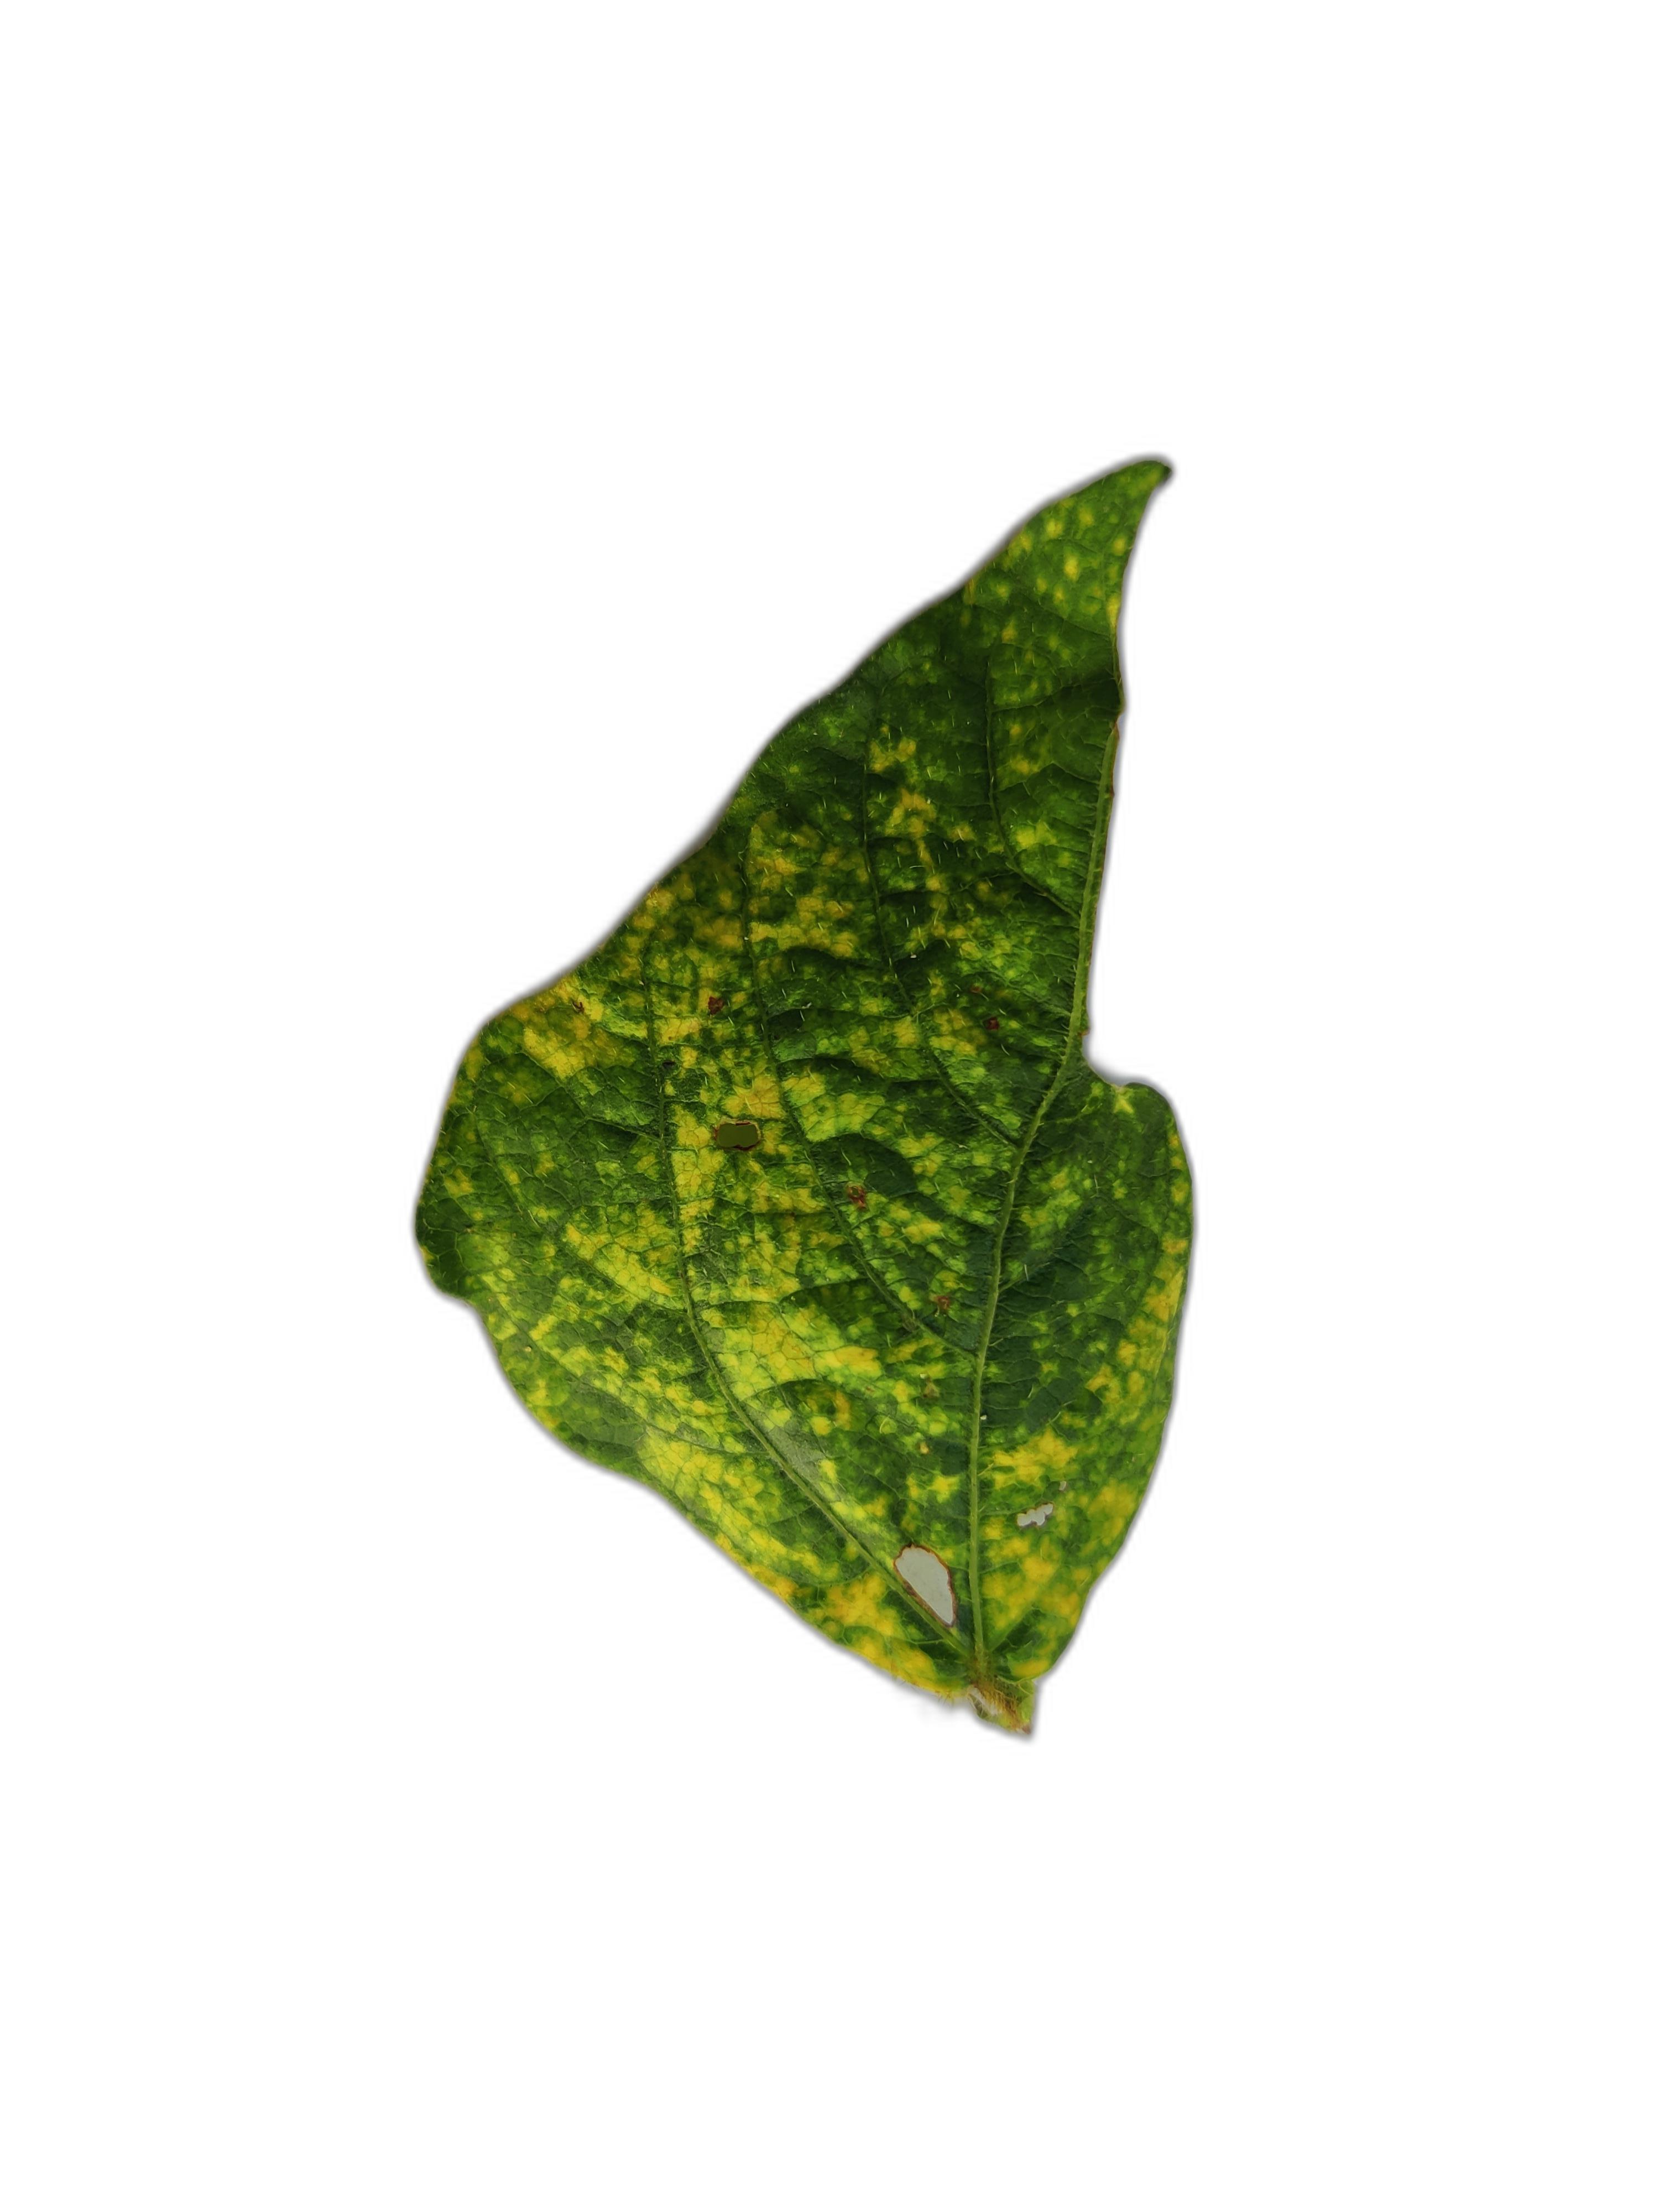
Label: Yellow Mosaic